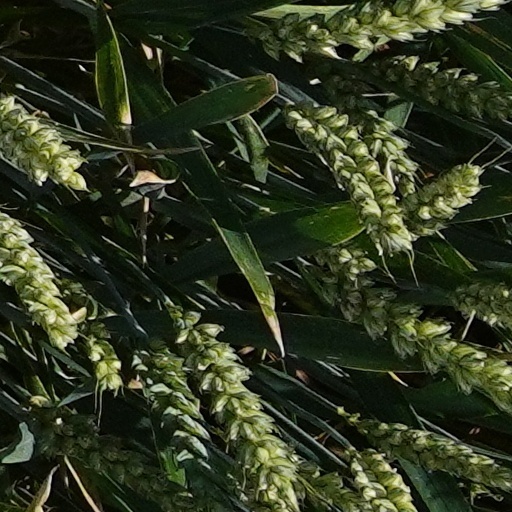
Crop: wheat